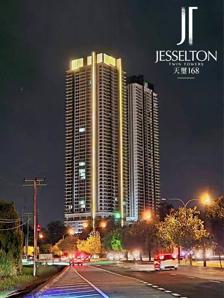
Building: Jesselton Twin Towers
Country: Malaysia
Year built: 2023
Skyscraper in Kota Kinabalu, Sabah, Malaysia Jesselton Twin Towers The 56-storey tall Jesselton Twin Towers Record height Tallest in Borneo since 2023 [I] Preceded by Kinabalu Tower General information Status Completed Type Twin residential condominium Location Off Jalan Bersatu, Damai, 88300 Kota Kinabalu, Sabah Coordinates 5°57′58″N 116°05′52″E / 5.9662°N 116.0979°E / 5.9662; 116.0979 Construction started 2018 Completed Tower B = 26 Dec 2022 / Tower A = 15 Feb 2023 Height 192.15 m (630.4 ft) Technical details Floor count 56 Floor area 3,229 m 2 (34,760 sq ft) Design and construction Architect(s) Arkitek Billings Leong & Tan Sdn. Bhd. UIG Architects Sdn Bhd Developer Jesselton Properties Sdn Berhad Main contractor China State Construction Engineering (M) Sdn Bhd Website www .jesseltontwintowers .com Jesselton Twin Towers ( Malay : Menara Berkembar Jesselton ) is a 56-storey, 192.15-meter-tall twin skyscraper in Kota Kinabalu , Sabah , Malaysia . Tower B was completed in 26 December 2022 and Tower A was completed in 15 February 2023. It had surpassed Kinabalu Tower as the tallest building in Sabah as well as in Borneo . Facilities The Jesselton Twin Towers is planned to be the first buildings in Borneo to be equipped with high-speed elevators, made by Mitsubishi. The recreation deck will be located on the tenth floor with facilities such as a gym room, a 50-metre long (160 ft) swimming pool, jacuzzi, function room, sauna and steam room, and children playground. There will also be sky facilities on the 54th and 55th level, which consists of skydeck, skygarden, multipurpose hall, lounge and library. The skydeck is due to be the tallest skydeck in Borneo, overlooking Likas Bay and Mount Kinabalu which is the tallest mountain in Borneo and Malaysia. See also List of tallest buildings in Malaysia List of tallest buildings in Kota Kinabalu Kinabalu Tower Tun Mustapha Tower Jesselton Residences References